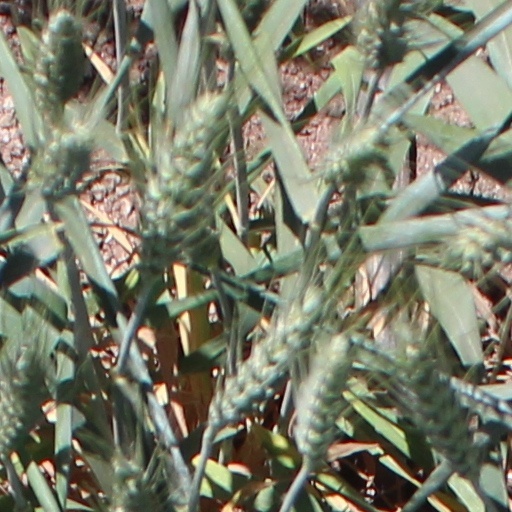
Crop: wheat